Hoblit House

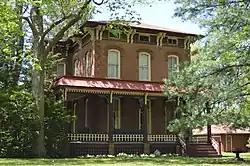
Front of the house

The Hoblit House is a historic house located at 505 College Ave. in Lincoln, Illinois. The house was constructed in 1874 for Harrison and Matilda Schuler. Architect George W. Gale designed the house in the Italianate style. The design features an asymmetrical cruciform plan, tall, narrow arched windows, a cornice with decorative bracketing, and quoins at the corners. In 1882, Frank Hoblit, a prominent Logan County banker, bought the house, which he occupied until his 1914 death.